Luck Key

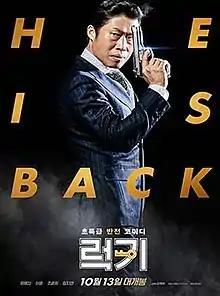
Theatrical poster

Luck Key is a 2016 South Korean action comedy film directed by Lee Gae-byok, starring Yoo Hae-jin in the lead role. It is a remake of the 2012 Japanese comedy film "Key of Life".